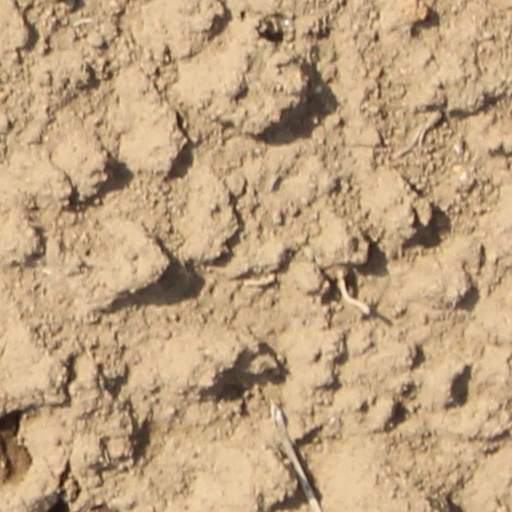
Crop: wheat